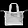
Label: Bag